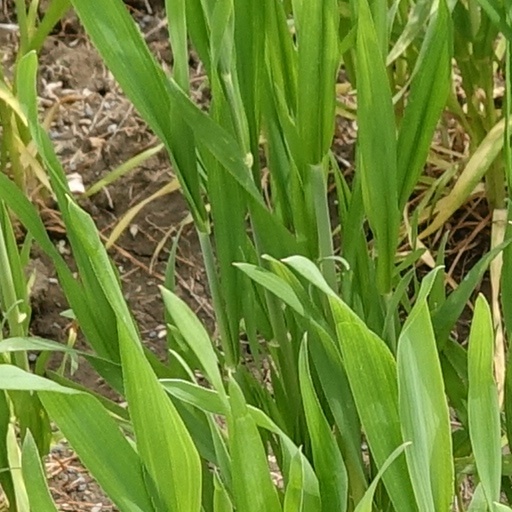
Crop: wheat